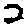
Label: 2